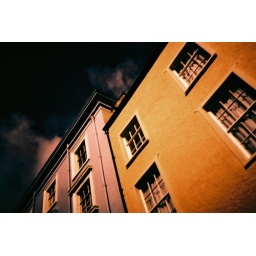
on a street in Tenby. I was trying to get a shot of a low flying seagul.